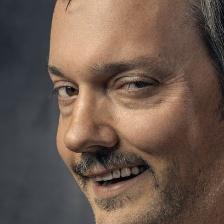
Label: faces